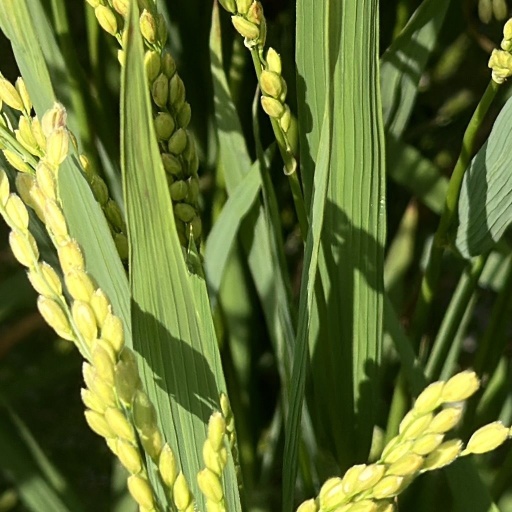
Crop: rice